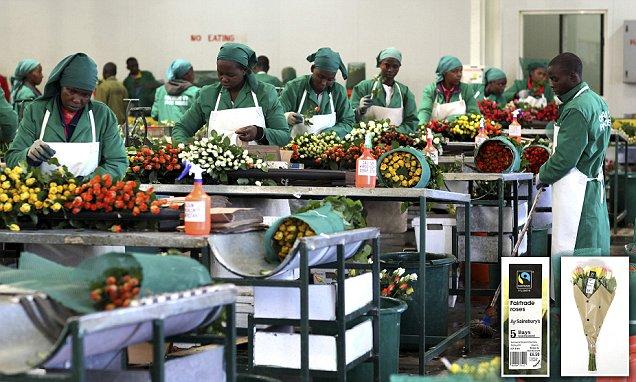
Kundi la watu wakiwa wamevalia sare za kijani, wakifanya kazi katika eneo linaloonekana kuwa kiwanda. Watu hawa wanasimama kwenye meza ndefu na wanashughulika na maua ya rangi mbalimbali ambayo yanaonekana kuwa yamewekwa kwenye vikapu. Kazi wanayofanya ni kupanga na kuandaa maua kwa ajili ya kuuzwa.